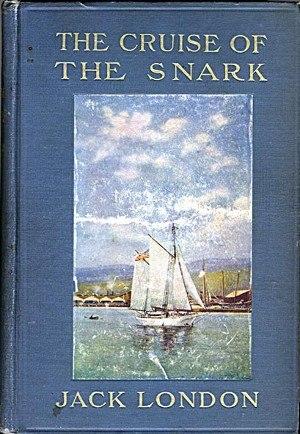
La Croisière du "Snark" est un récit de voyage de Jack London paru en 1911.